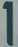
Number: 1